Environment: real
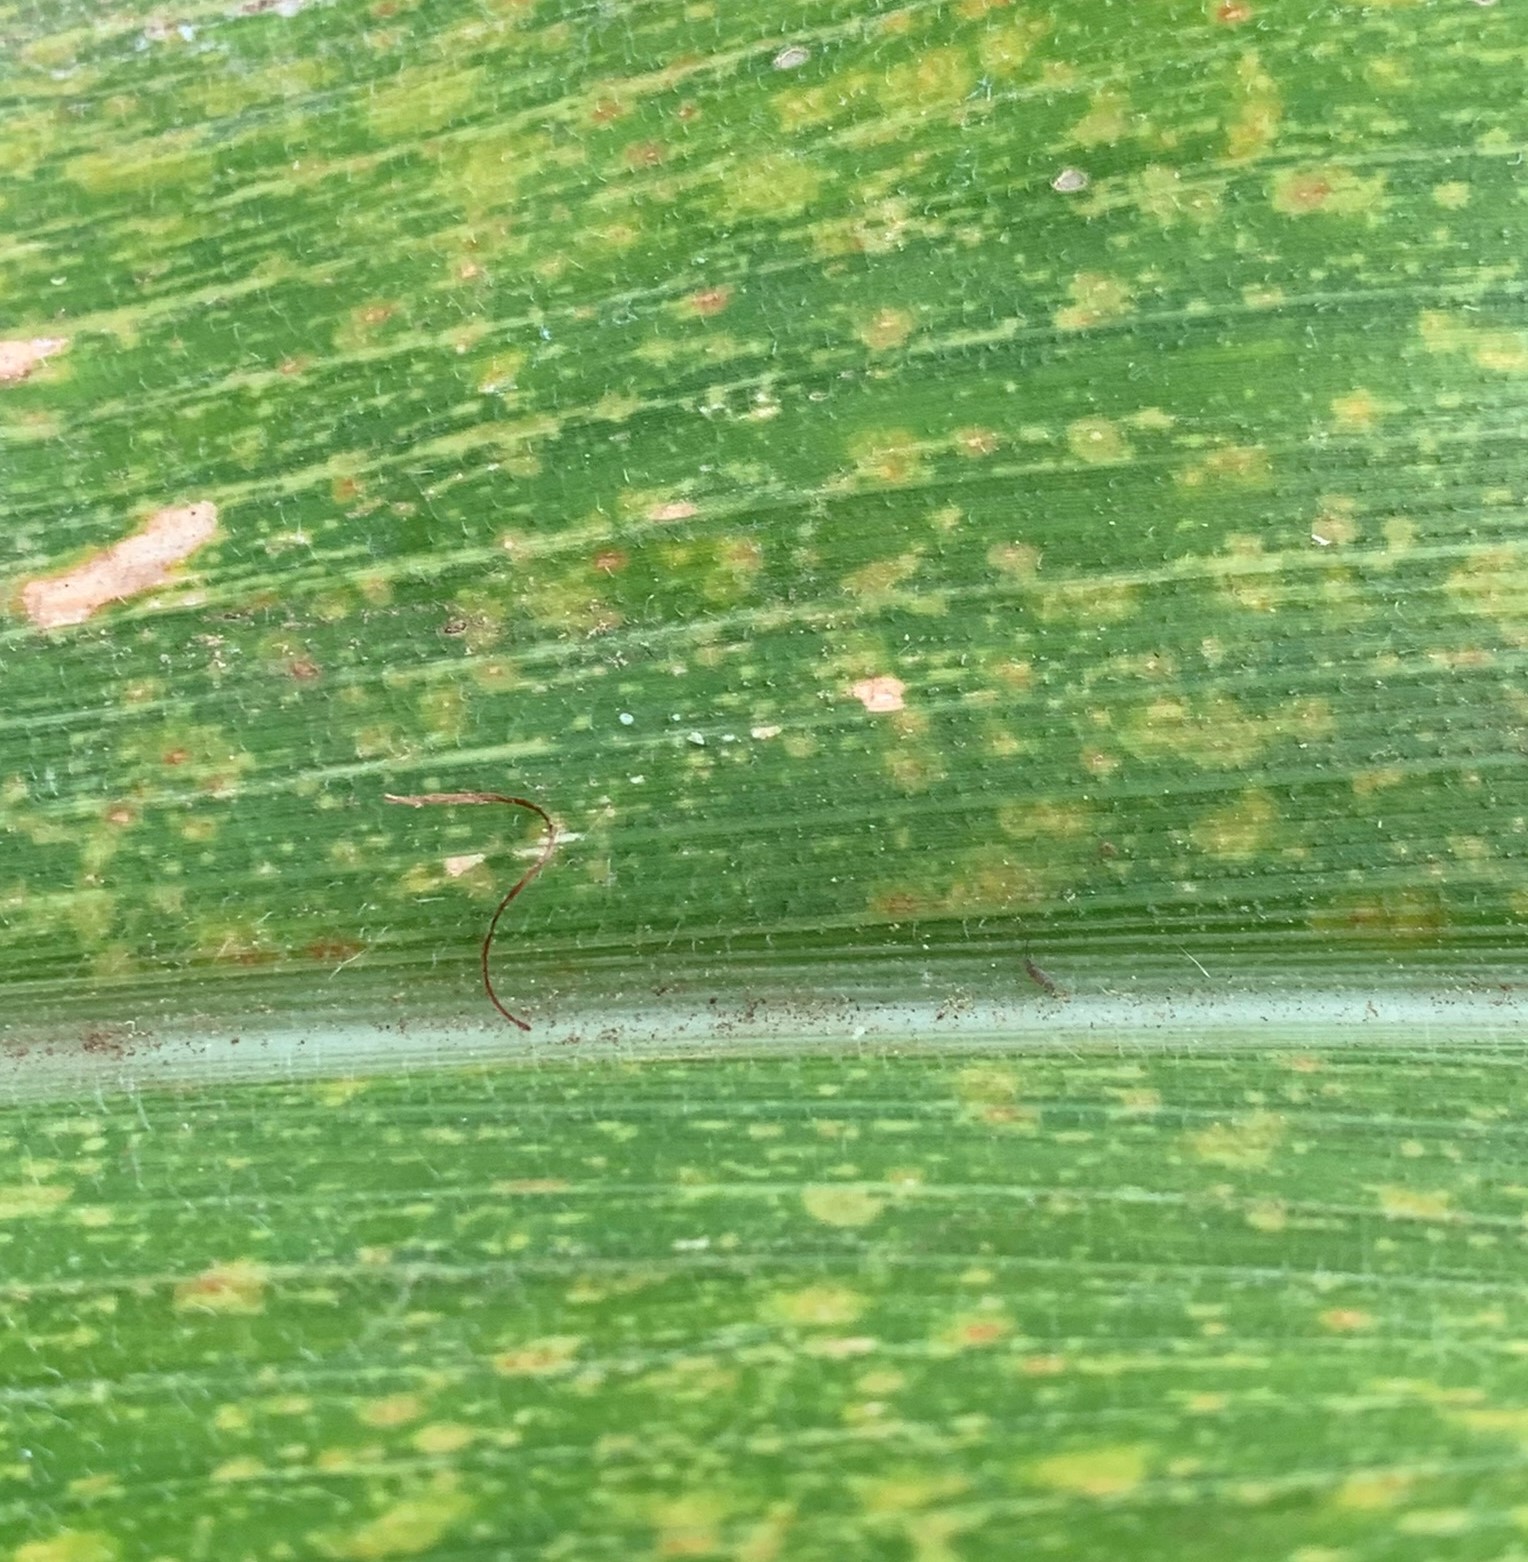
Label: lethal_necrosis